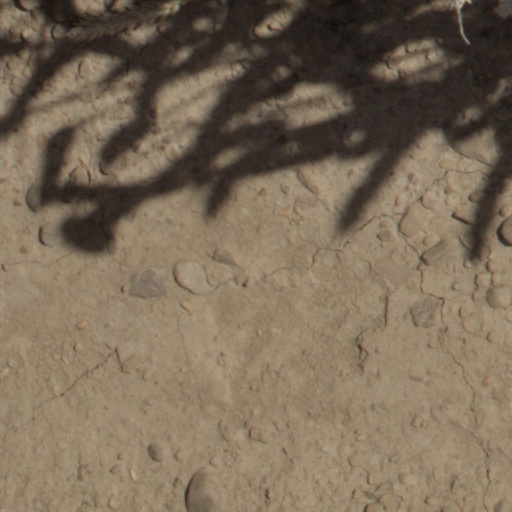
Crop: wheat